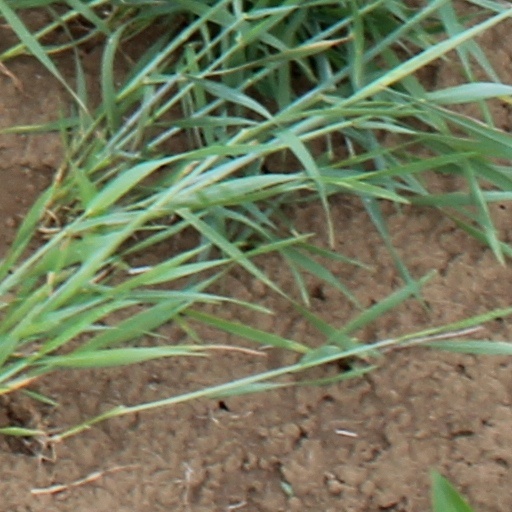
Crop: wheat